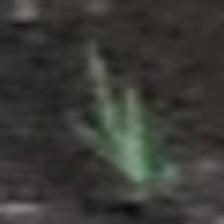
Label: single